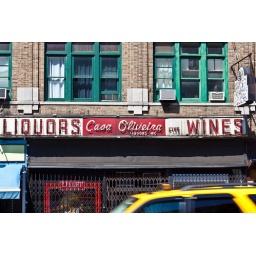
I love these old signs you sometimes see on some of the buildings in NY.